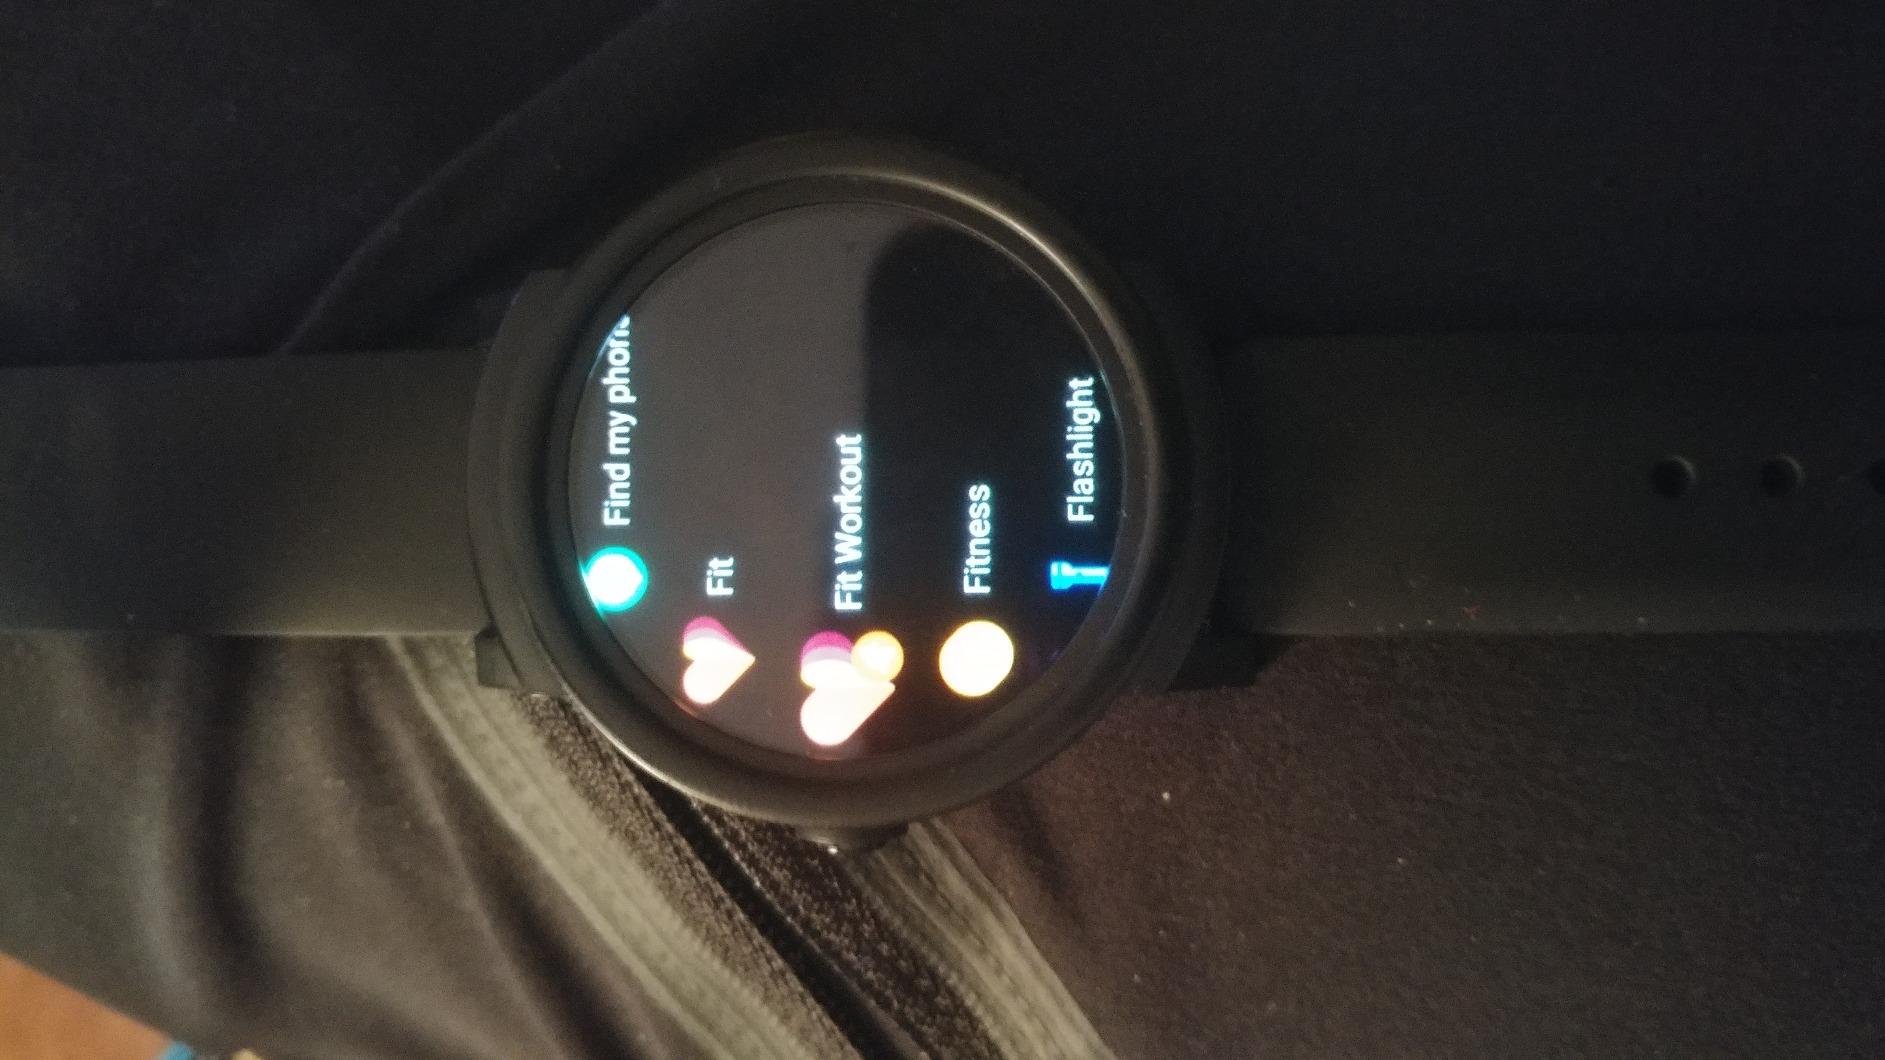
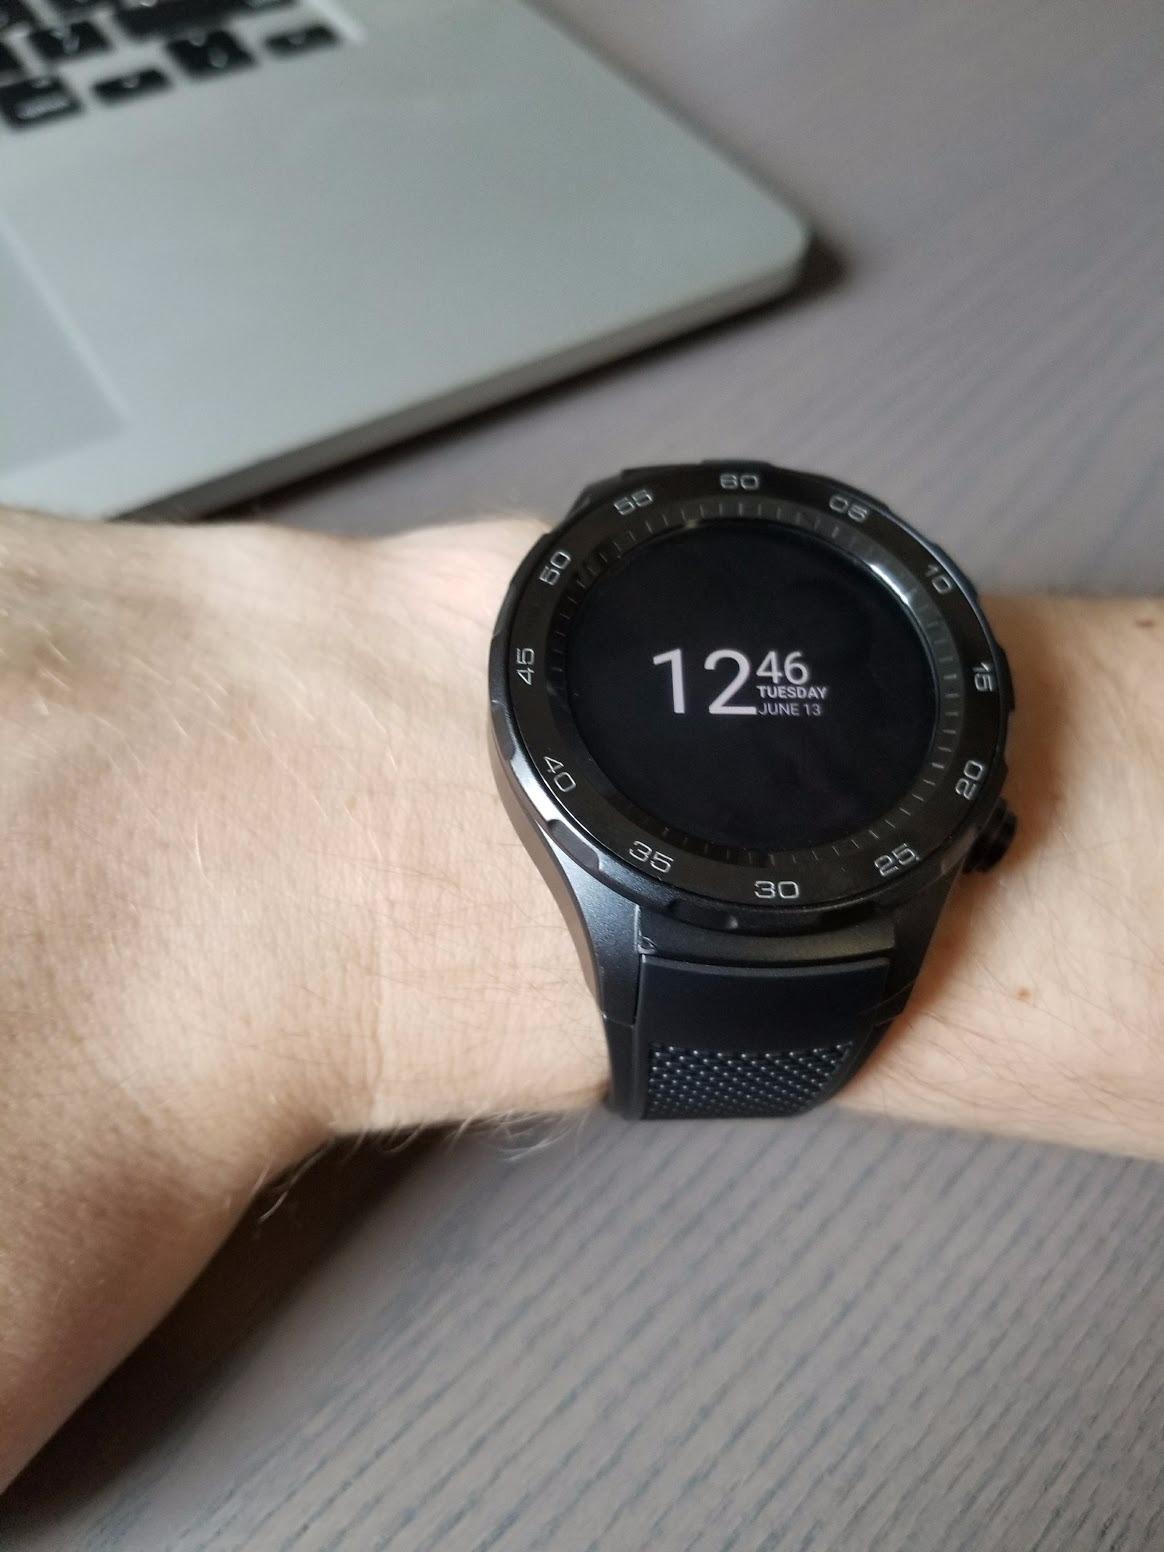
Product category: smartwatch
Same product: no